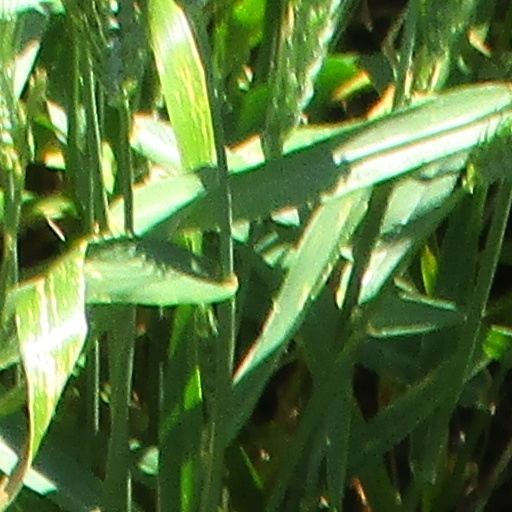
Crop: wheat